Allamanda

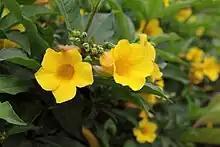
Flowers of "Allamanda schottii"

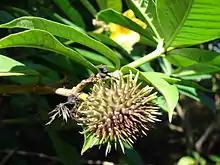
"Allamanda schottii" fruit

In lab analyses "Allamanda" species have yielded several chemical compounds, including iridoid lactones such as allamandin, plumericin, and plumierides. Plumericin particularly was demonstrated to be a highly potent NF-κB inhibitor with anti-inflammatory activity "in vitro" and "in vivo", while its structurally related derivatives plumierdin, plumeridoid C, and allamandicin did not have activity. The lignan pinoresinol and coumarins such as scopoletin and scoparone have been isolated from "A. schottii".